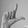
ASL letter: L